Albertus Soegijapranata

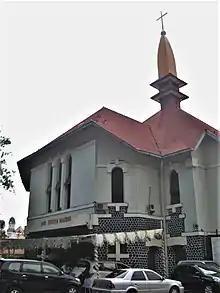
The Holy Rosary Cathedral at Randusari, Semarang, which served as Soegijapranata's seat for most of his time as a bishop

After the Dutch recognised Indonesia's independence on 27 December 1949, following a several month-long conference in the Hague, Soegijapranata returned to Semarang. The post-revolution period was marked by a drastic increase in enrolment at the nation's seminary; the 100th native Indonesian clergyman was ordained in 1956. The government, however, enacted several laws that limited the Church's ability to expand. In 1953 the Ministry for Religion decreed that no foreign missionaries would be allowed into the country, and a subsequent law prohibited those already in Indonesia from teaching. In response, Soegijapranata encouraged eligible clergy to apply for Indonesian citizenship, circumventing the new laws.